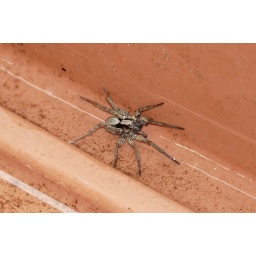
Funnel Weaver Spider in my flower pot